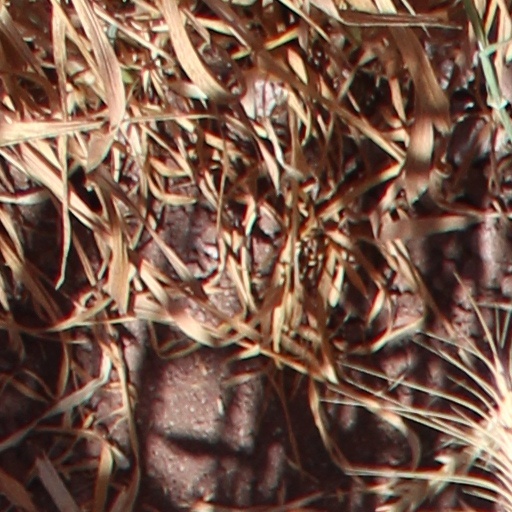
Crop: wheat